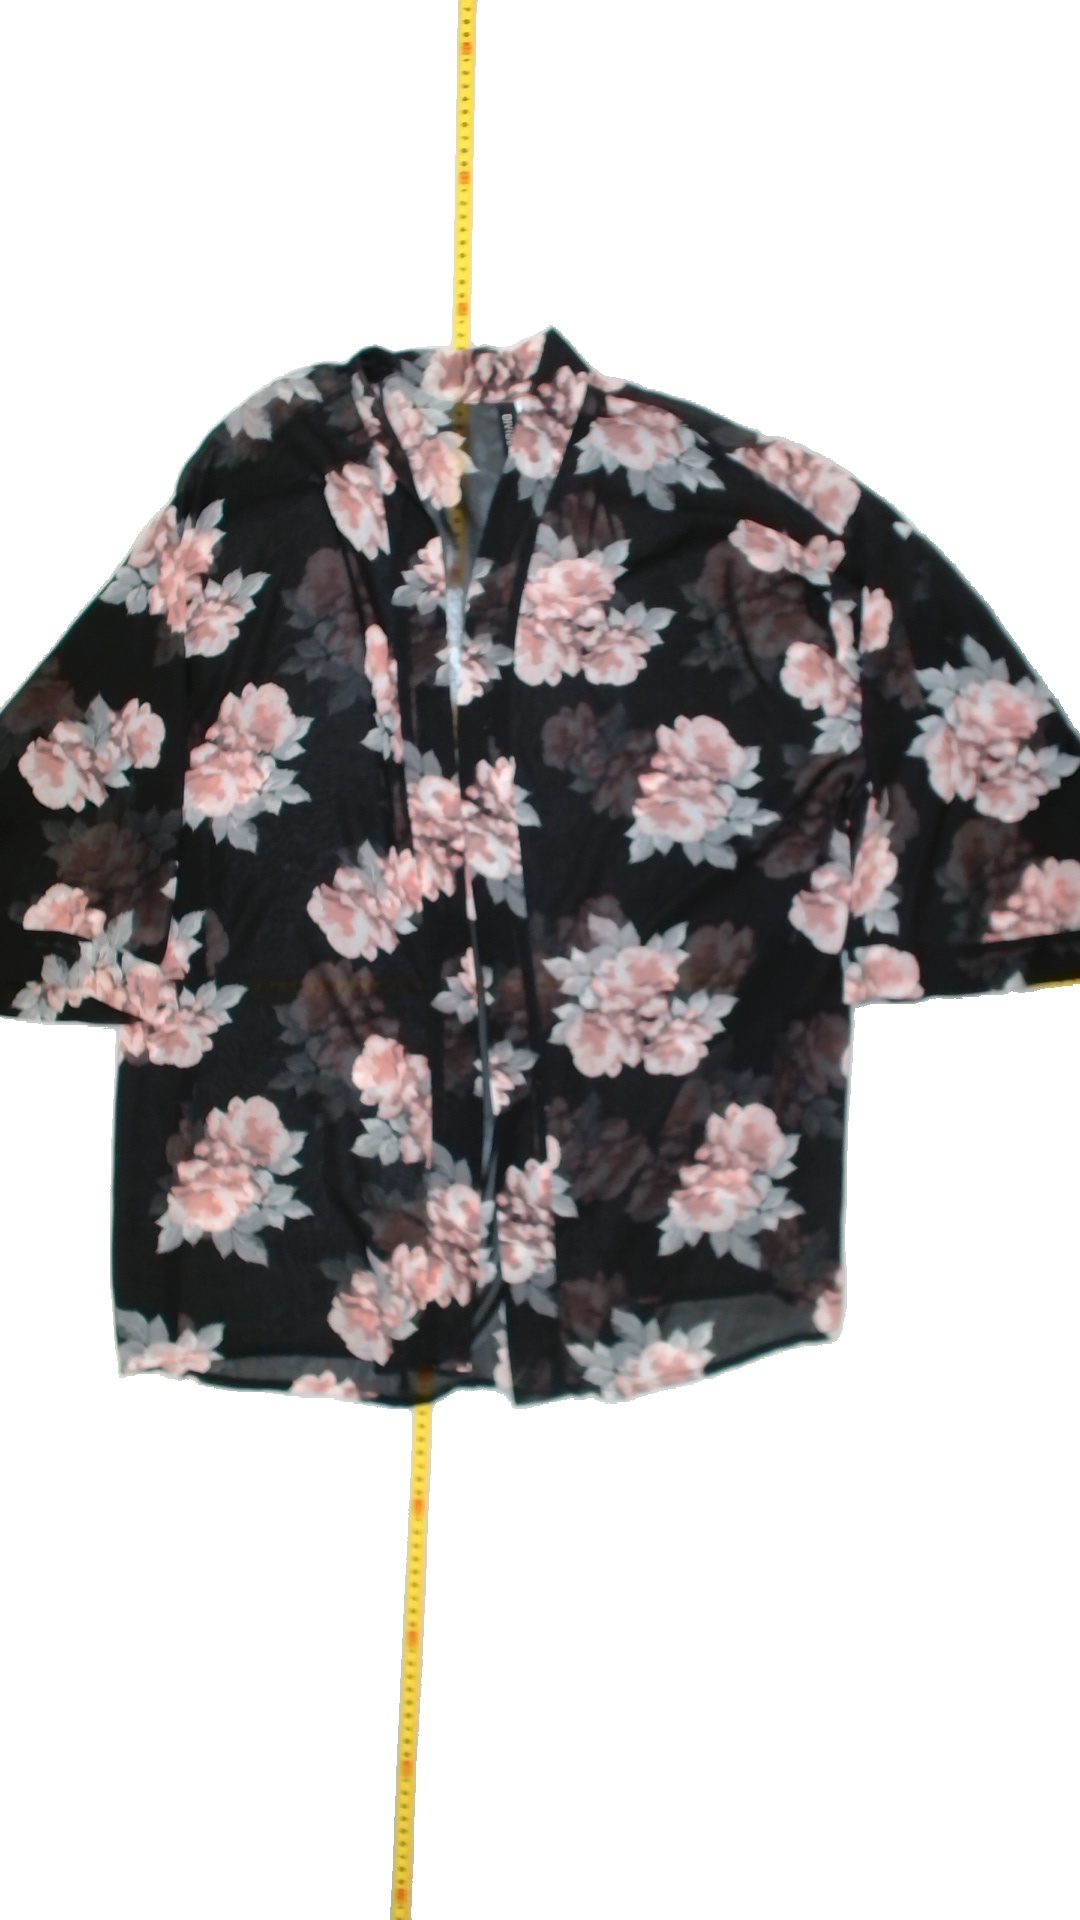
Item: Cardigan (Ladies)
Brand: H&m
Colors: Multicolor
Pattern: Floral print
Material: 100%polyester
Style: No trend
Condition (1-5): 5
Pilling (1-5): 5
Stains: No
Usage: Reuse
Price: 50-100